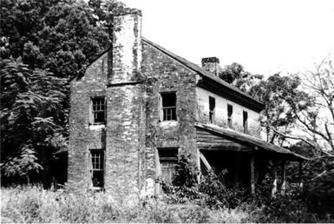
Building: McGehee–Stringfellow House
Country: United States of America
Year built: 1824
Historic house in Alabama, United States United States historic place McGehee–Stringfellow House U.S. National Register of Historic Places The house in September 1979 Show map of Alabama Show map of the United States Nearest city Greensboro, Alabama Coordinates 32°45′7″N 87°40′41″W / 32.75194°N 87.67806°W / 32.75194; -87.67806 Built 1824 Architectural style Federal NRHP reference No. 80000686 Added to NRHP September 17, 1980 The McGehee–Stringfellow House , also known as Oak Grove , was a historic plantation house near Greensboro , Alabama , United States.  It was added to the National Register of Historic Places on September 17, 1980, due to its architectural significance. It was accidentally destroyed in the 1980s during an attempt to move it to another location. History The house was built by Abraham and Harriet Hill McGehee. Abraham McGehee was born in Oglethorpe County, Georgia in 1791; Harriet was born in 1798. They married in 1817. By 1824 they had relocated to Alabama and were building the house. Construction on the house stopped after Harriet's death on February 25, 1826. She was the first burial in the family cemetery on the property. McGehee sold the house and the 800-acre (3.2 km 2 ) plantation property to Enoch Stringfellow, and migrated west to Mississippi . Enoch Stringfellow died in 1839 and the house was inherited by his son, McDonald. McDonald Stringfellow died in 1875, but the house remained in the Stringfellow family until the late 1970s. But deferred maintenance had resulted in the house beginning to deteriorate in the 1940s. The decline in the agricultural company had left the family without resources to maintain the house. The house and surrounding property were sold in the 1970s to MacMillan Bloedel , a forestry company. The company attempted to move the house from the property in the 1980s, but the brick structure collapsed while still on its original site. The house site remains on the National Register of Historic Places. Architecture The McGehee–Stringfellow House was built in the Federal -style. It was a two-story structure with two rooms and a central hall on each floor. The entire house was built from brick that was handmade on the plantation by McGehee's enslaved African-American workers. It featured side gables and a symmetrical three- bay facade. Both sides of the house had large external chimneys centered in the wall, with windows to either side on both floors. The original woodwork in the house was joined using the older technique of wooden pegs, rather than nails. McGehee had planned a two-story brick ell for the rear of the house, but it was not built due to the interruption of Harriet's death. Instead, Enoch Stringfellow added a frame addition to the rear of the house, as well as a detached one-story log kitchen. McDonald Stringfellow replaced the log kitchen with a frame building housing the kitchen and dining room. It was connected to the house by a covered breezeway. References